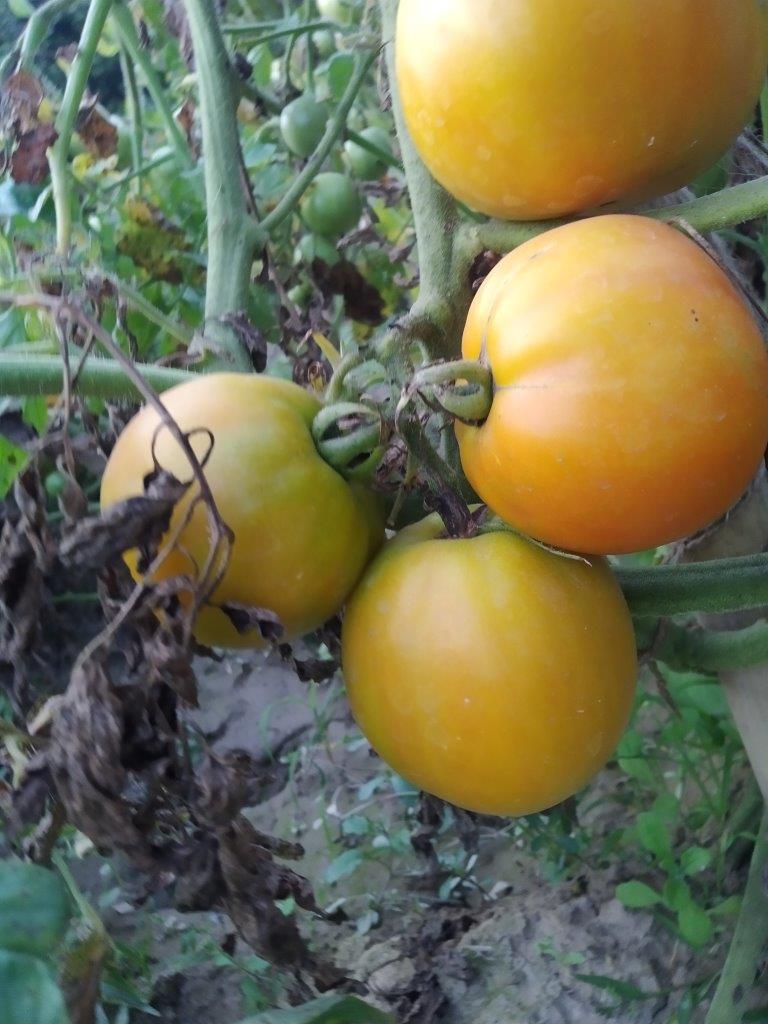
Maturity: Mature